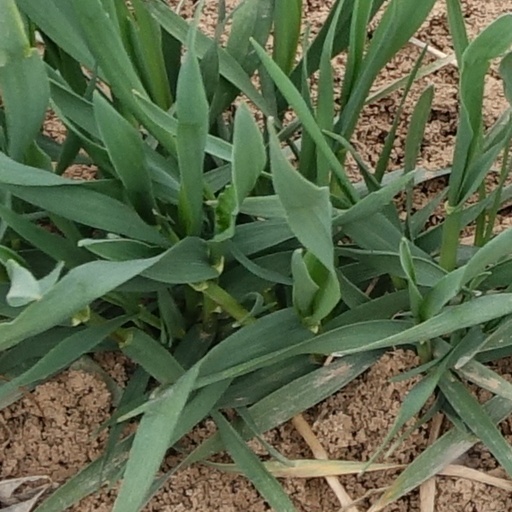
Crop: wheat